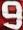
Number: 9